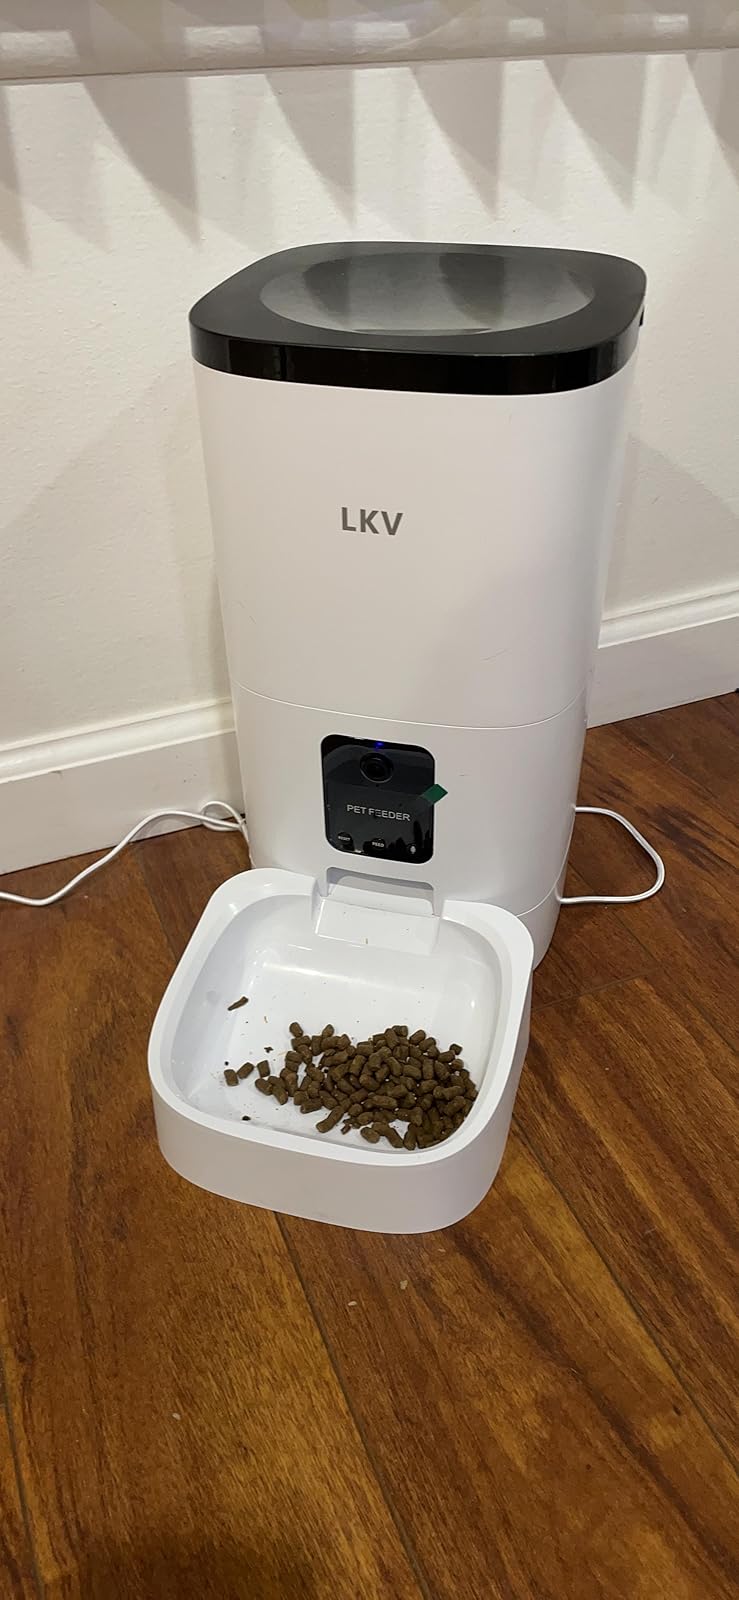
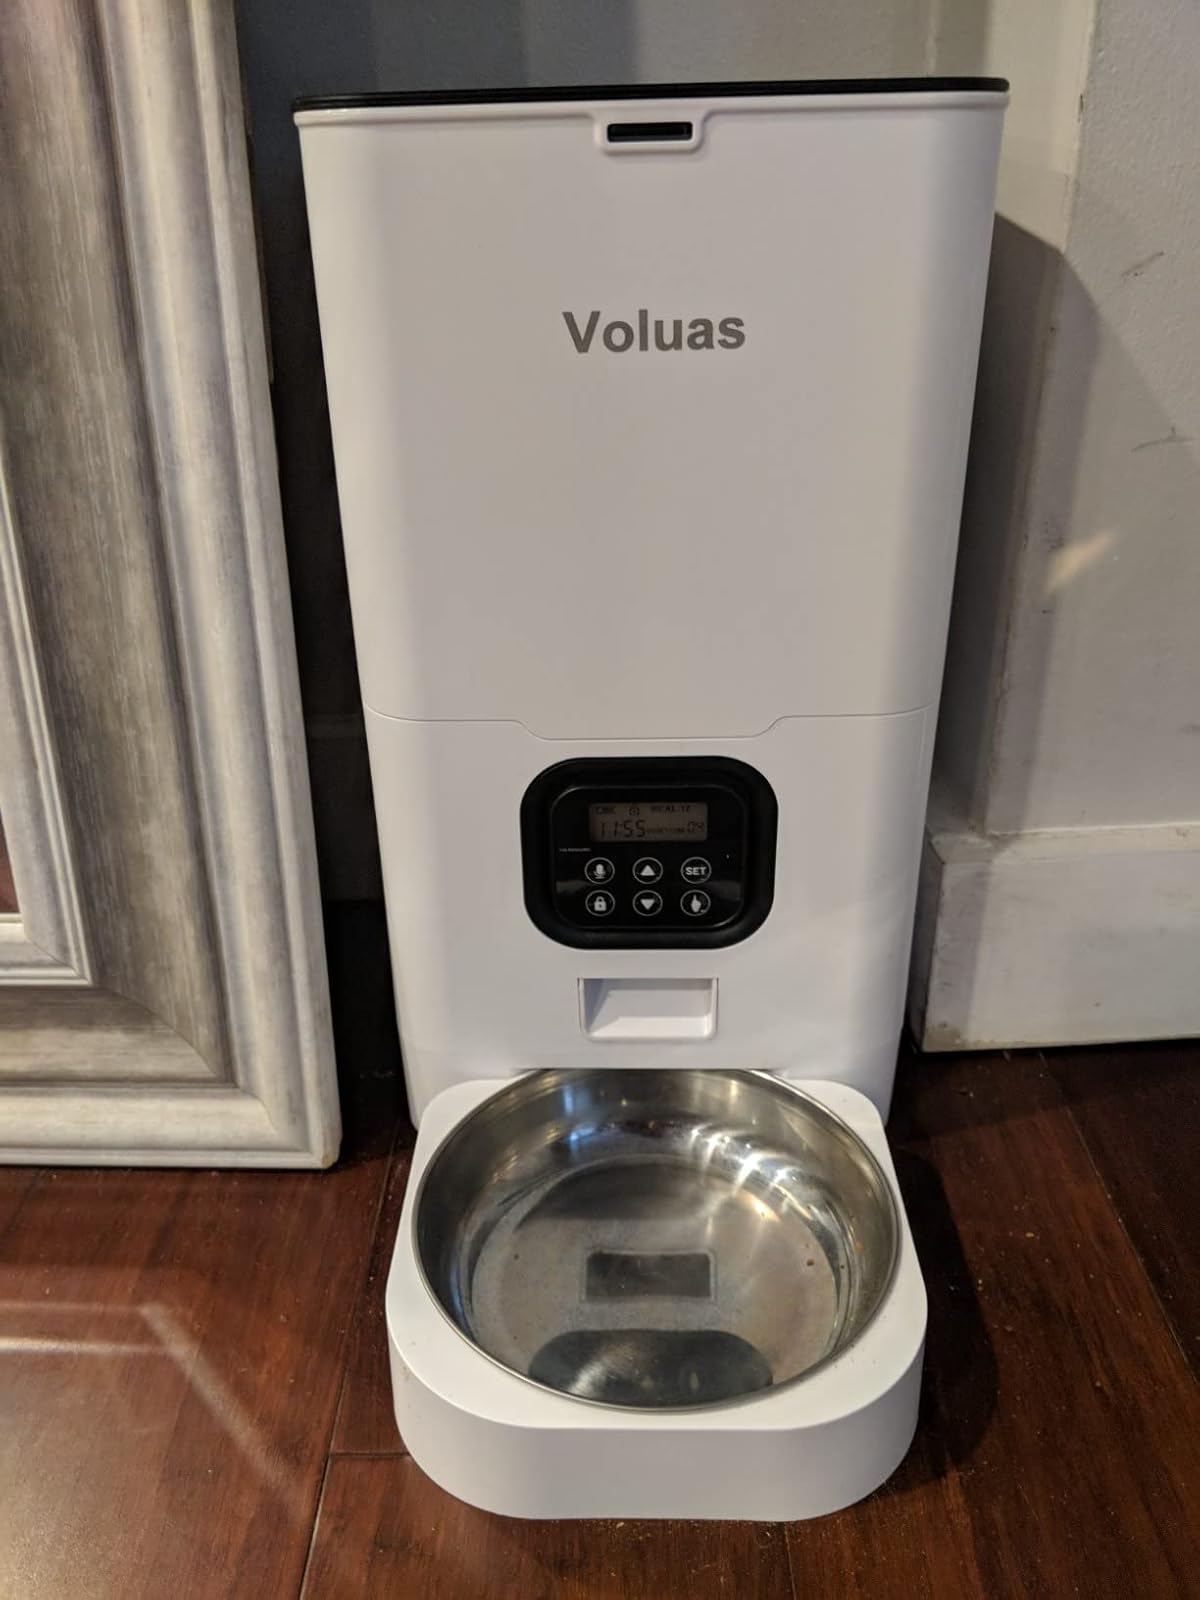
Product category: items_feeder
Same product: no